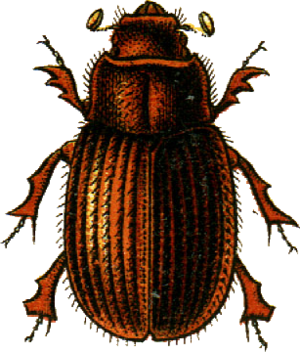
This file has been extracted from another file: Jacobs26.jpg
Les Glaresidae forment une famille de coléoptères d'environ 55 espèces. Elle appartient à la super-famille des Scarabaeoidea.